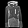
Label: Coat